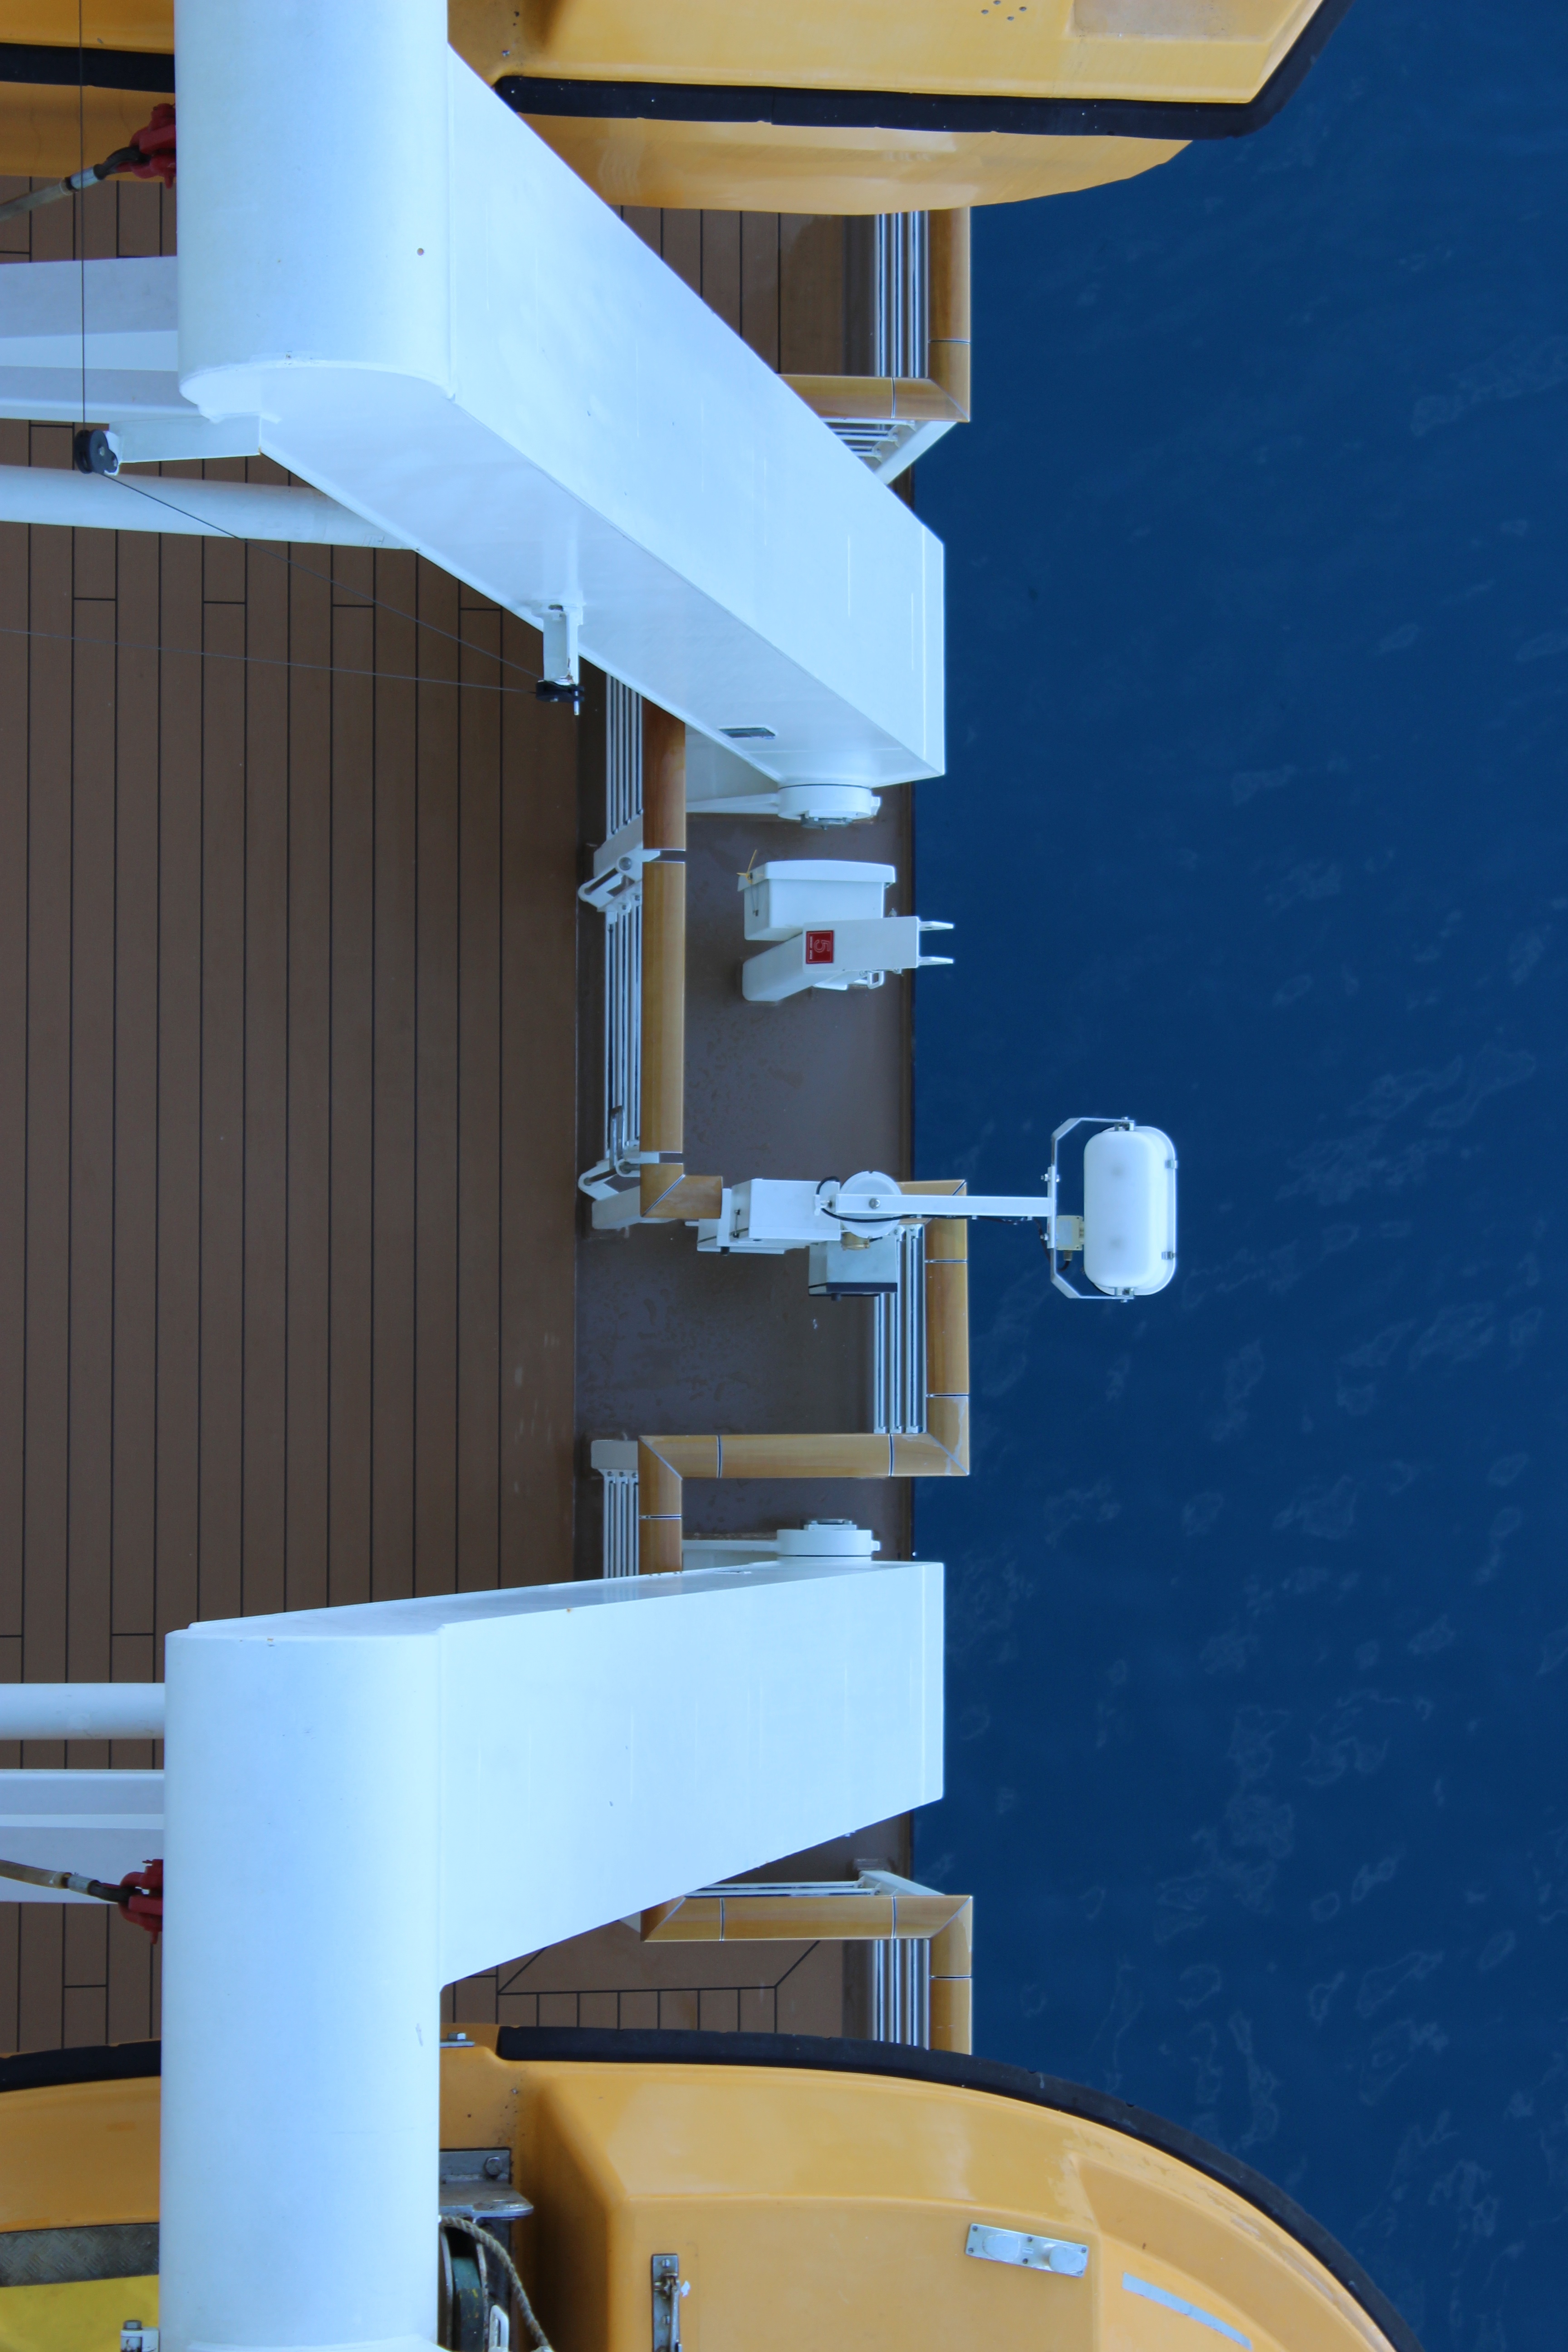
machine, lighting, interior design, product, design